Temple Israel Cemetery (Wakefield, Massachusetts)

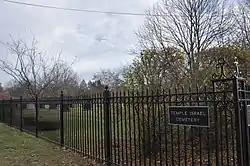

Temple Israel Cemetery is a historic Jewish cemetery on North Avenue in Wakefield, Massachusetts. The cemetery was established by the Temple Israel congregation of Boston in 1859. Unlike the adjacent Lakeside Cemetery, whose landscape is of winding paths, this cemetery is laid out in a rectilinear grid. Stones are somewhat uniform in their content, often listing places of birth and death. Markers placed early in the cemetery's history are predominantly marble, while many of those placed in the 20th century are granite or limestone. The cemetery's most notable burial is that of Rabbi Joshua Liebman.